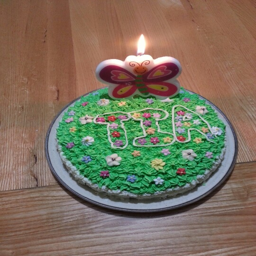
a garden full of flowers !